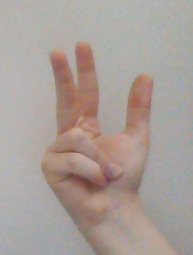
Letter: al